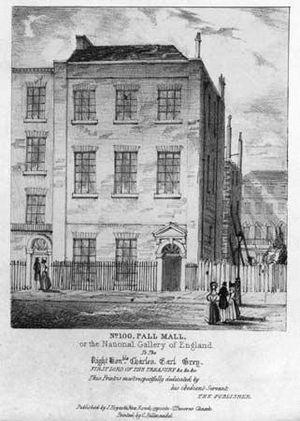
Pall Mall est une rue de Londres, dans la Cité de Westminster.